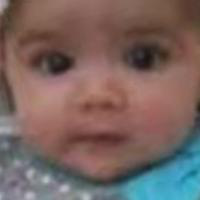
Age group: age 01-10